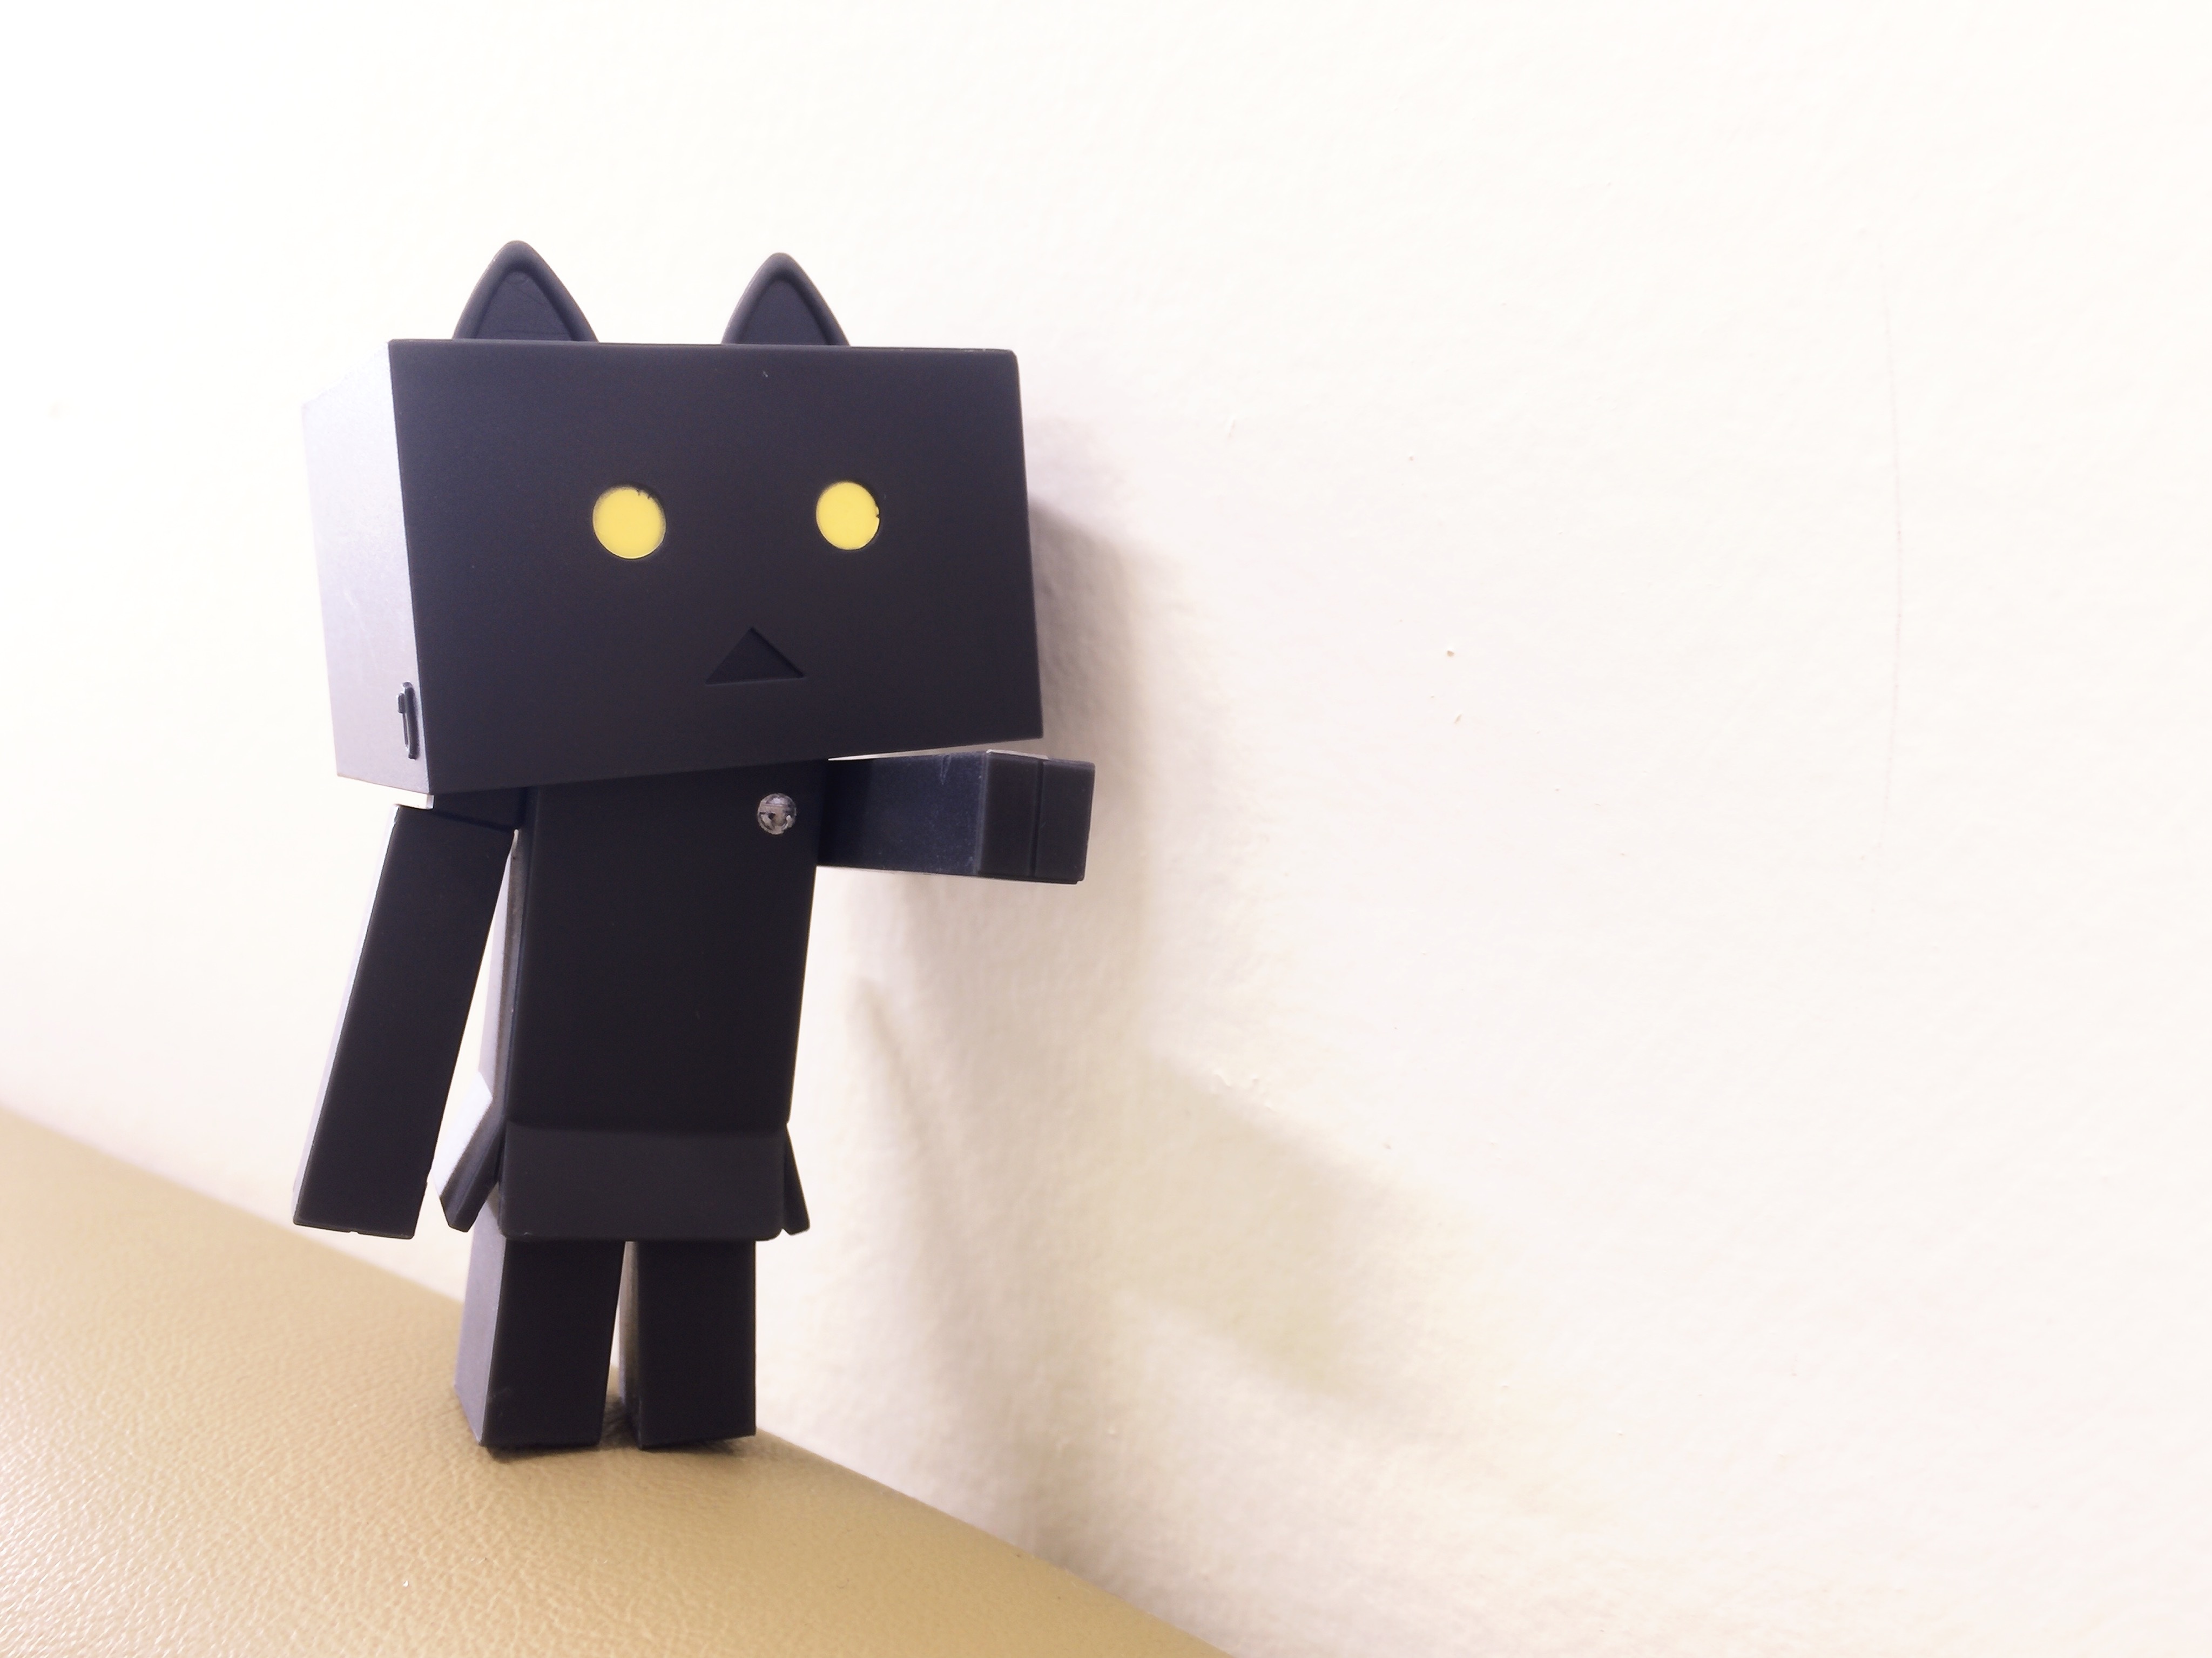
hand, black and white, cat, box, lamp, black, furniture, lighting, toy, doll, animation, figure, loneliness, light fixture, alienation, figures, danbo, nyangbo, however boards, no power, nyan danbo, sad doll